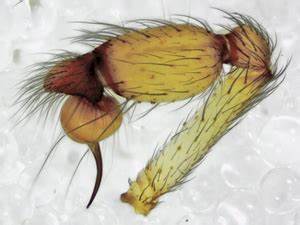
Label: ragno